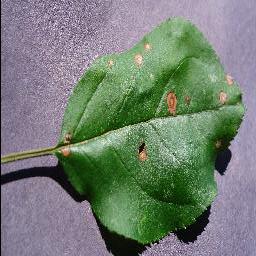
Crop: apple
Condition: black_rot